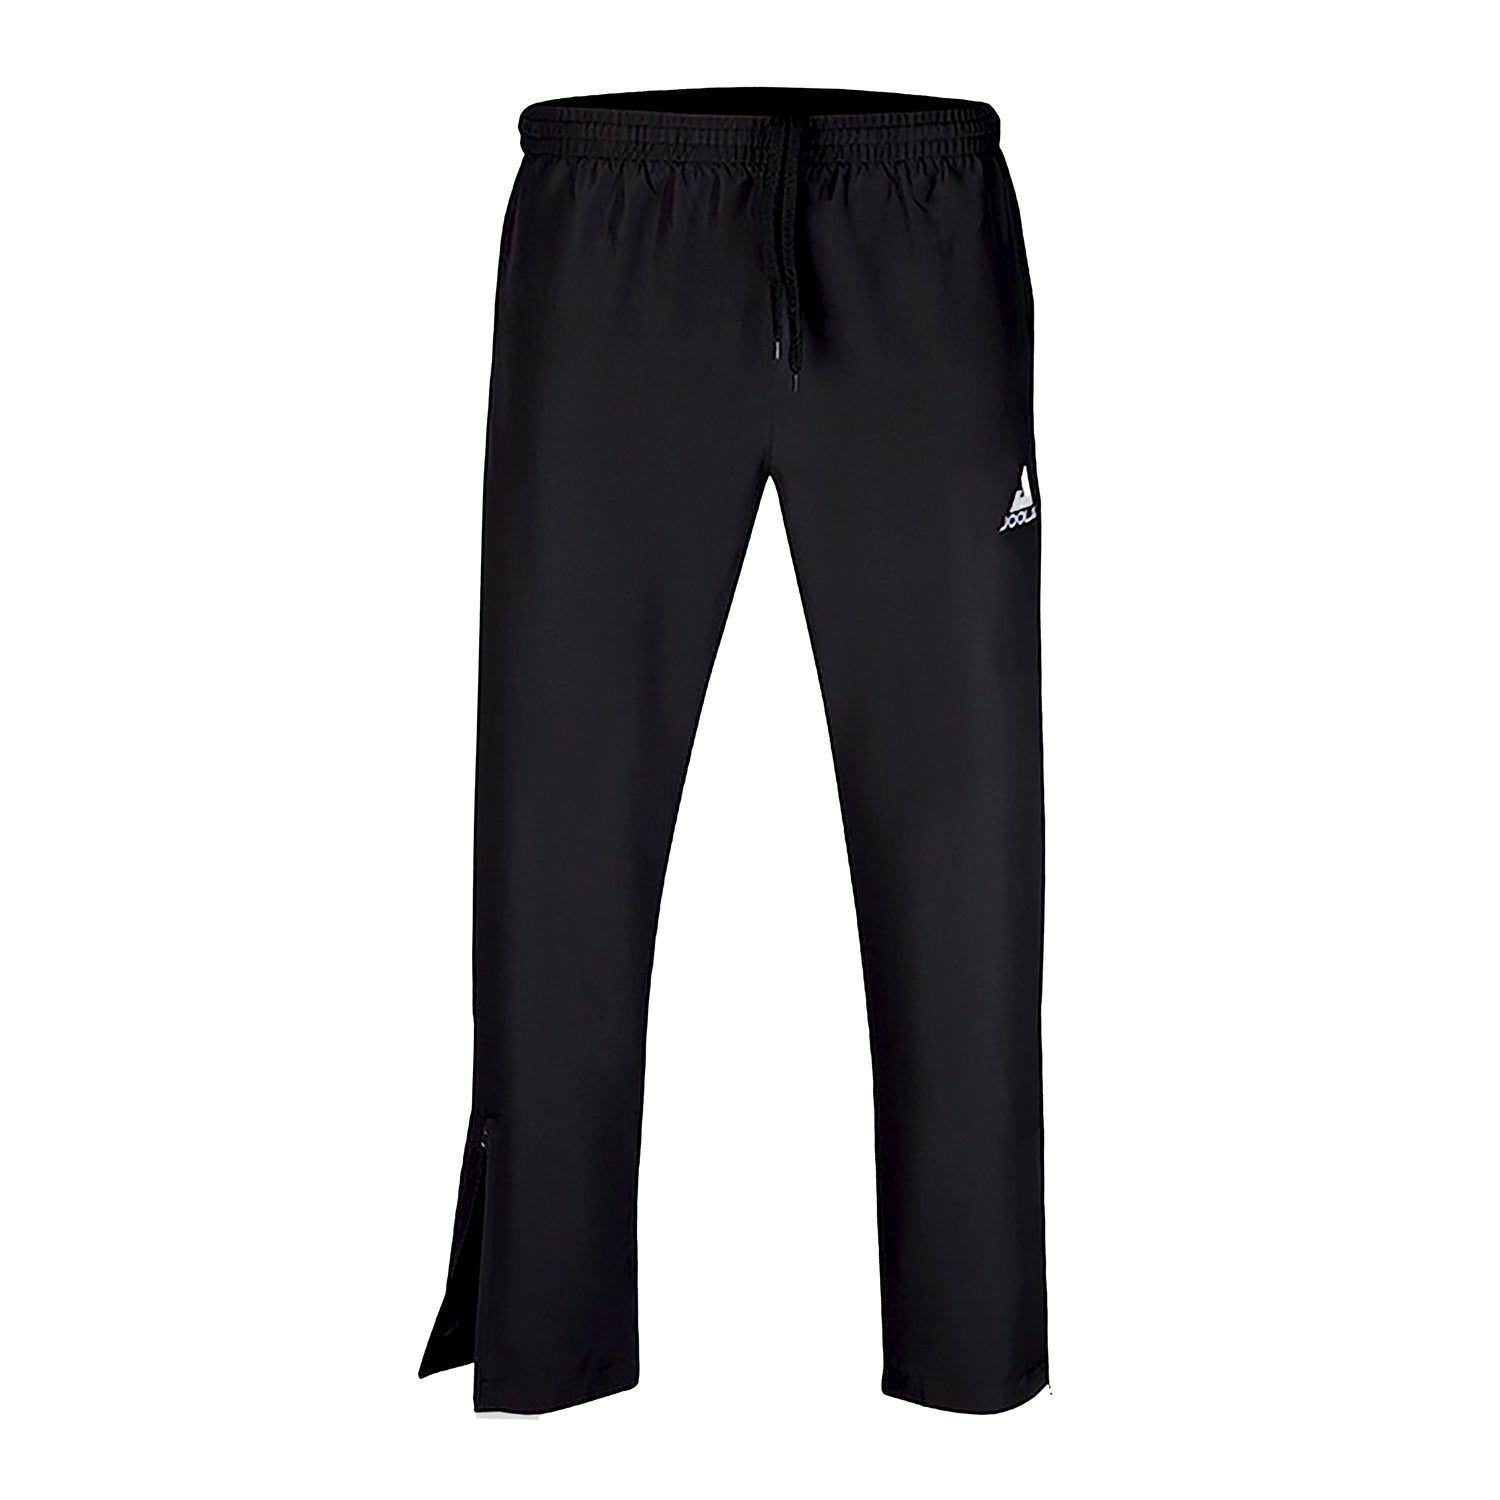
Joola Pant SYNERGY
Verenig het team met het SYNERGY Trainingspak. Het lichtgewicht 100% Diamond Cool Dry Polyester biedt een ademende buitenlaag voor een verkoelend en stijlvol uniform om de vibes van je team te versterken.
Brand: Joola
Category: Apparel & Accessories > Clothing > Activewear > Activewear Pants > Training Pants